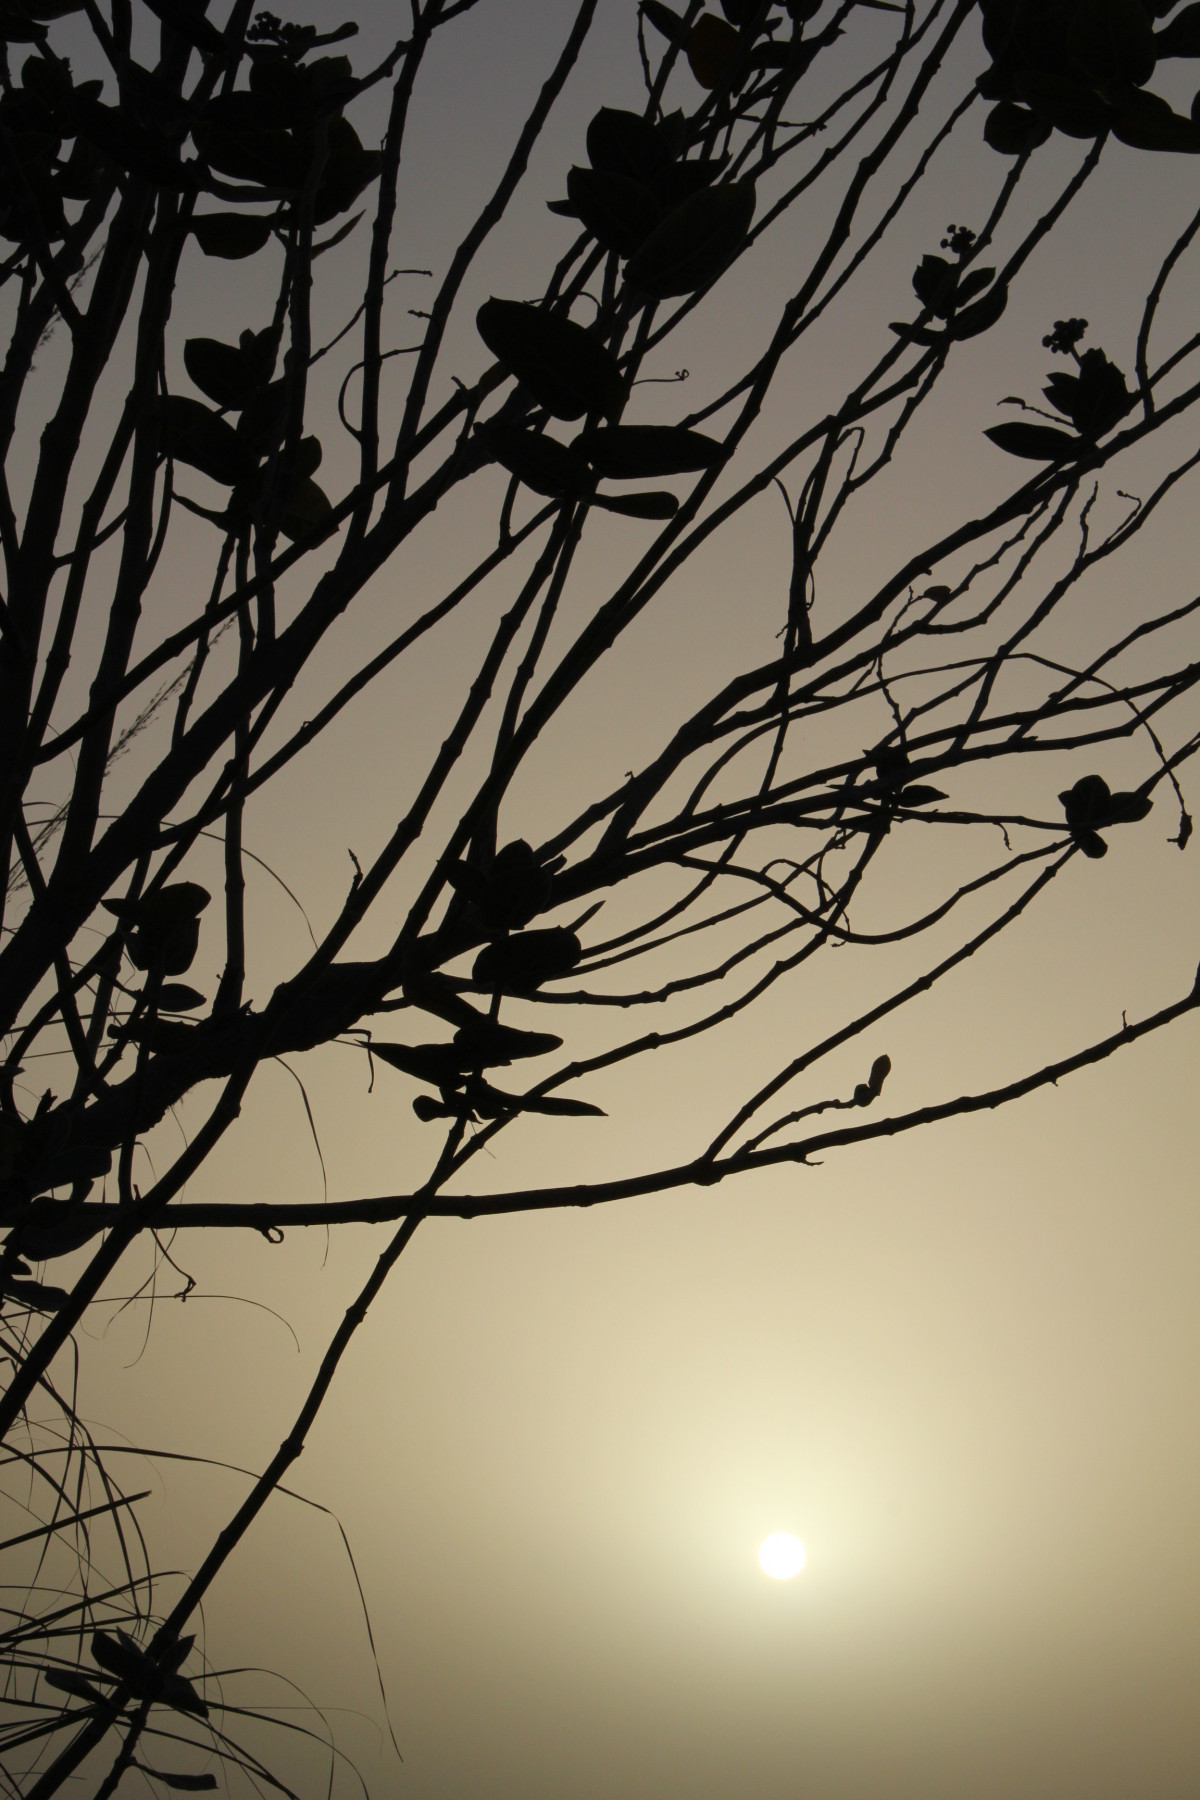
Tags: branch, light, black and white, sunlight, leaf, line, reflection, shadow, darkness, twig, shape